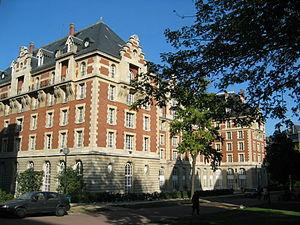
La Fondation Biermans-Lapôtre est une résidence universitaire faisant partie de la Cité internationale universitaire de Paris, située dans le 14ᵉ arrondissement de Paris, sur les bords des boulevards des Maréchaux près du parc Montsouris. La Maison se trouve à proximité du stade Charléty et à quelques pas de la station Cité universitaire du RER B. La Maison est également desservie par la ligne 3a du tramway d'Île-de-France.